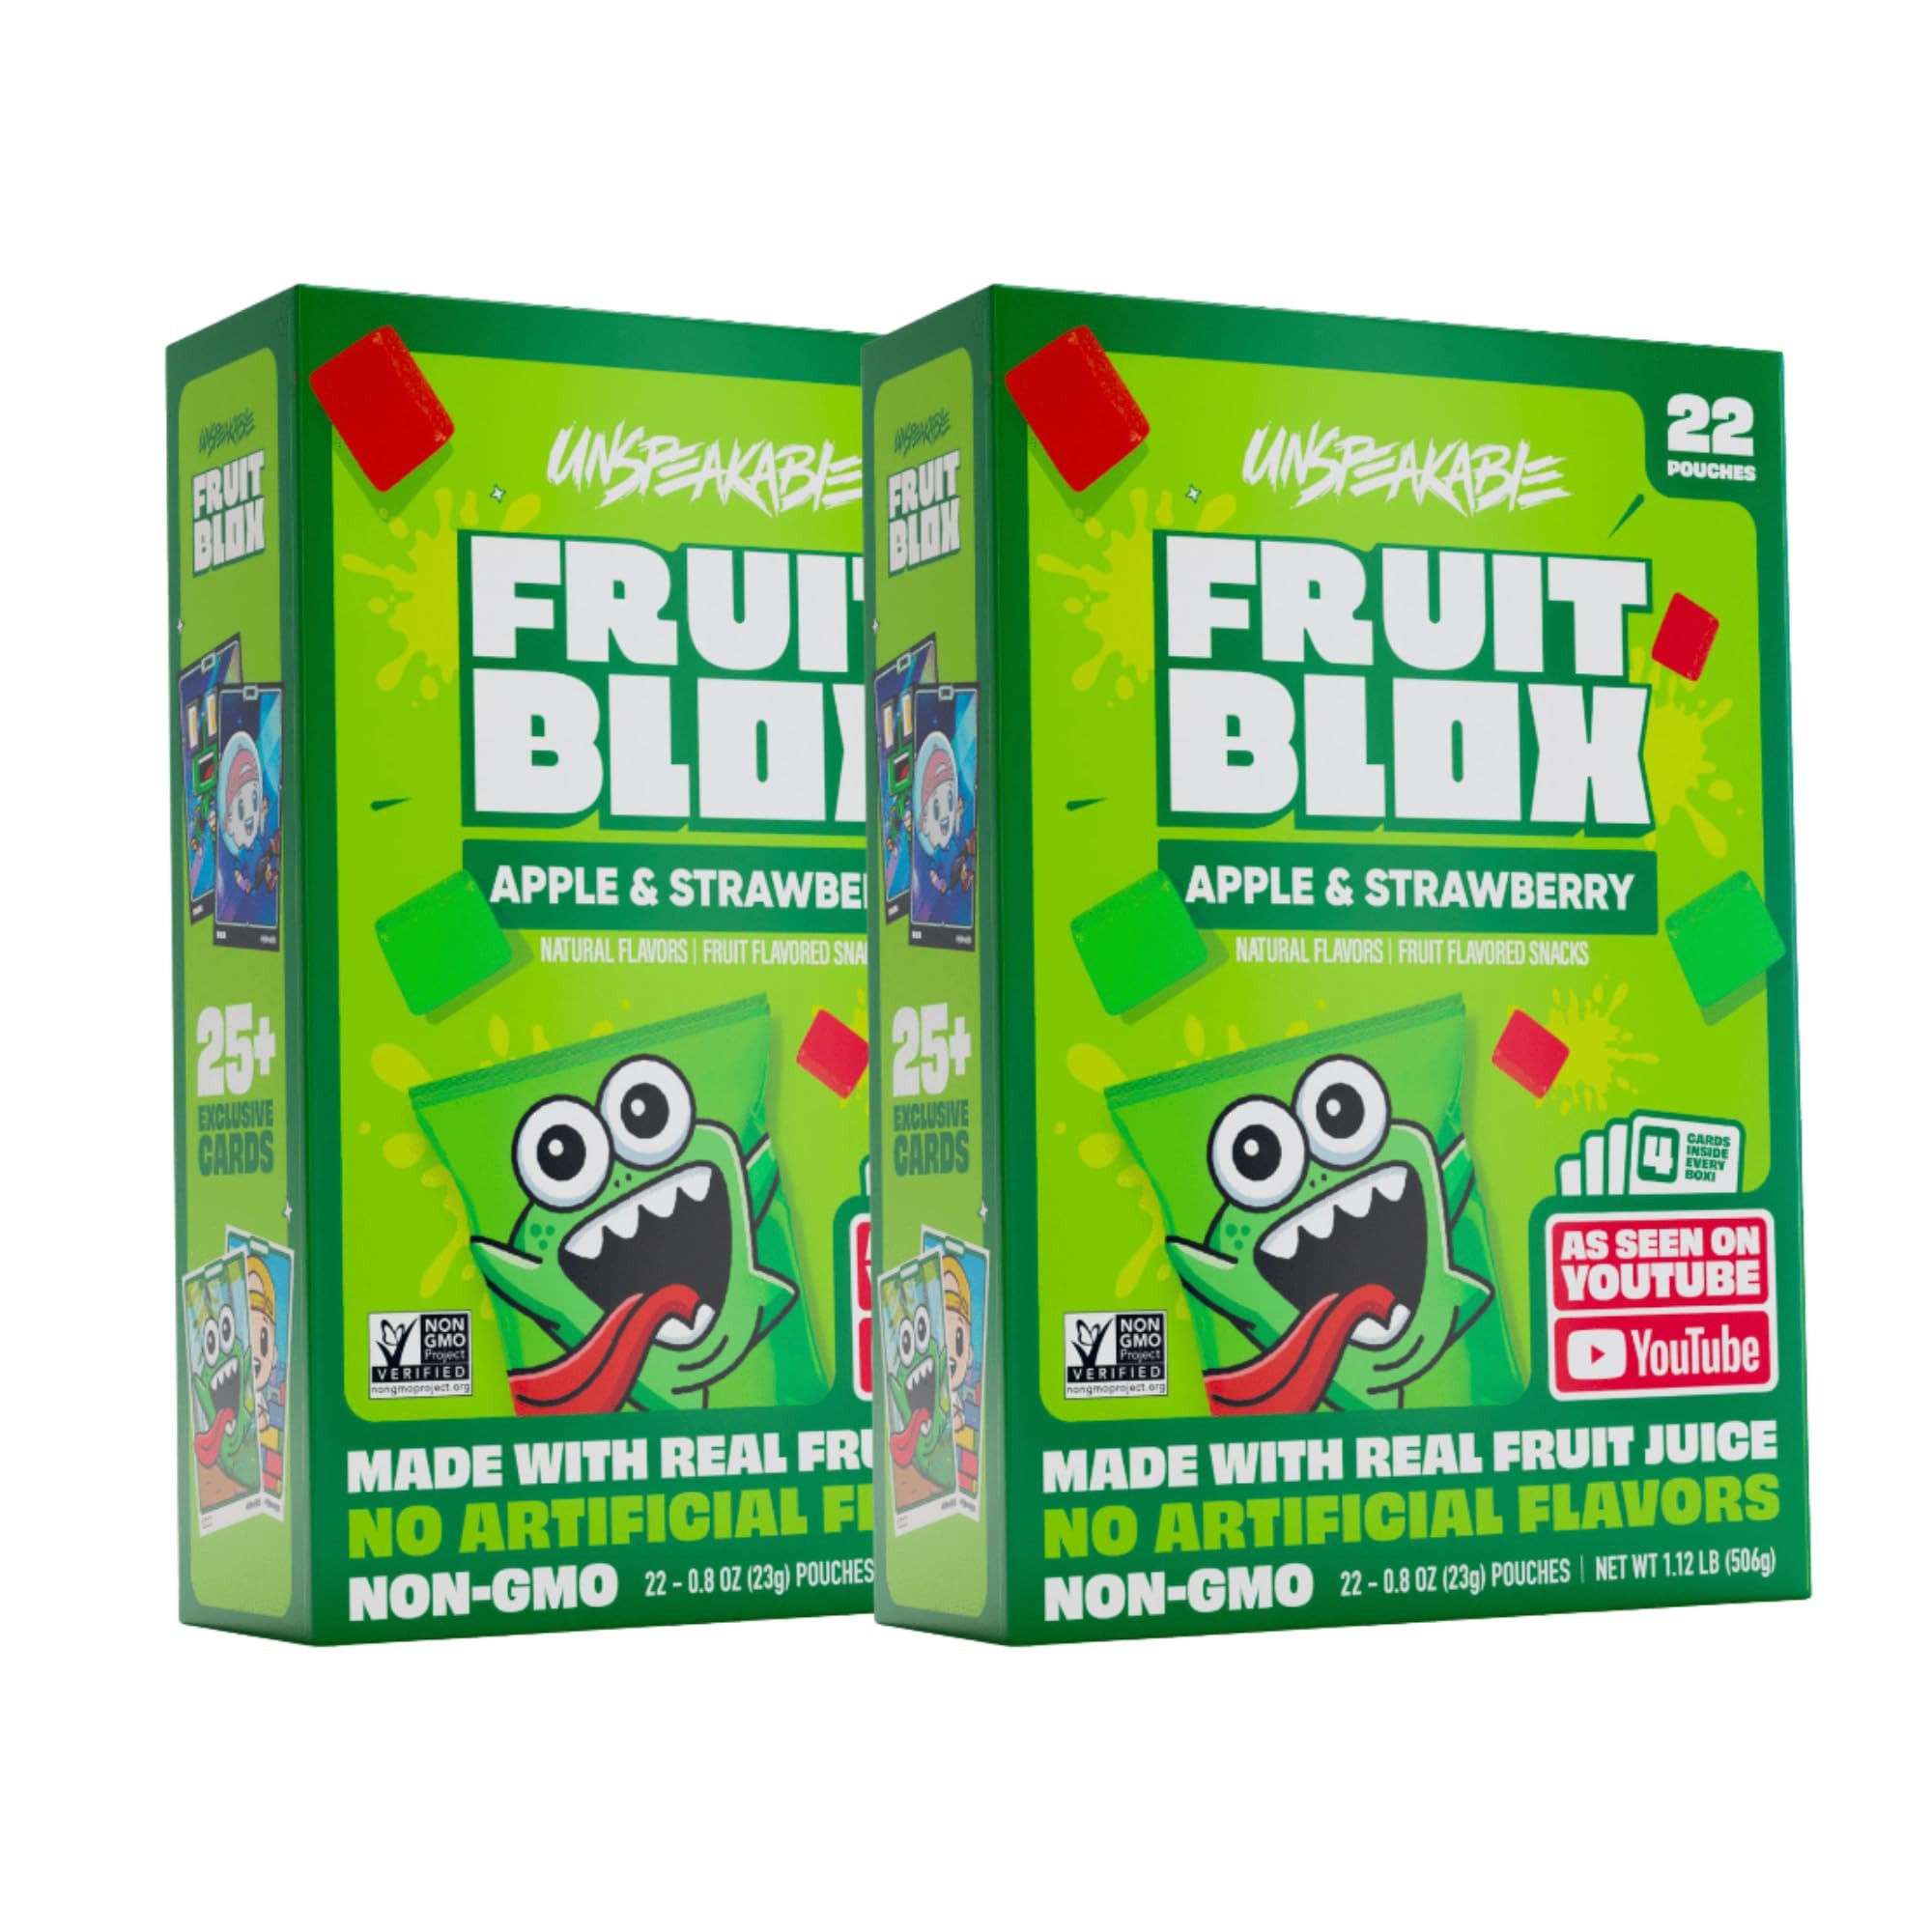
Item Name: Generic Fruits Blox Mixed Fruit Snacks, 2 Boxes, 22 Count Each Box | Aphmauu | Ninja Kidx | Unspeakable (Unspeakable Apple Strawberry)
Bullet Point 1: Includes 2 Box, Each Box Contains 22 Pouches of Fruits Blox Fruit Snacks
Bullet Point 2: Made with Real Fruit Juice
Bullet Point 3: No Artificial Flavors or Colors
Bullet Point 4: 4 Collectible Cards in Every Box
Product Description: Now introducing...Mixed Fruit Fruits Blox, from one of the most influential YouTubers kids adore. Parents know better than anyone that kids today can't get enough of what to watch next on YouTube. That's why we know they're going to LOVE finding the most exciting fruit snacks on shelf in their lunch box. Or on-the-go from school to soccer. Or after dance class. Or while playing video games with friends. Or....well, really, the list goes on for a kid's busy schedule. Every box includes 4 exclusive trading cards. Collect them all! These great tasting fruit snacks are made with real fruit juice and no artificial flavors or colors, that's a win for moms, dads, & kids everywhere. Snack. Play. Power Up.
Value: 0.8113
Unit: Ounce

Price: 17.25